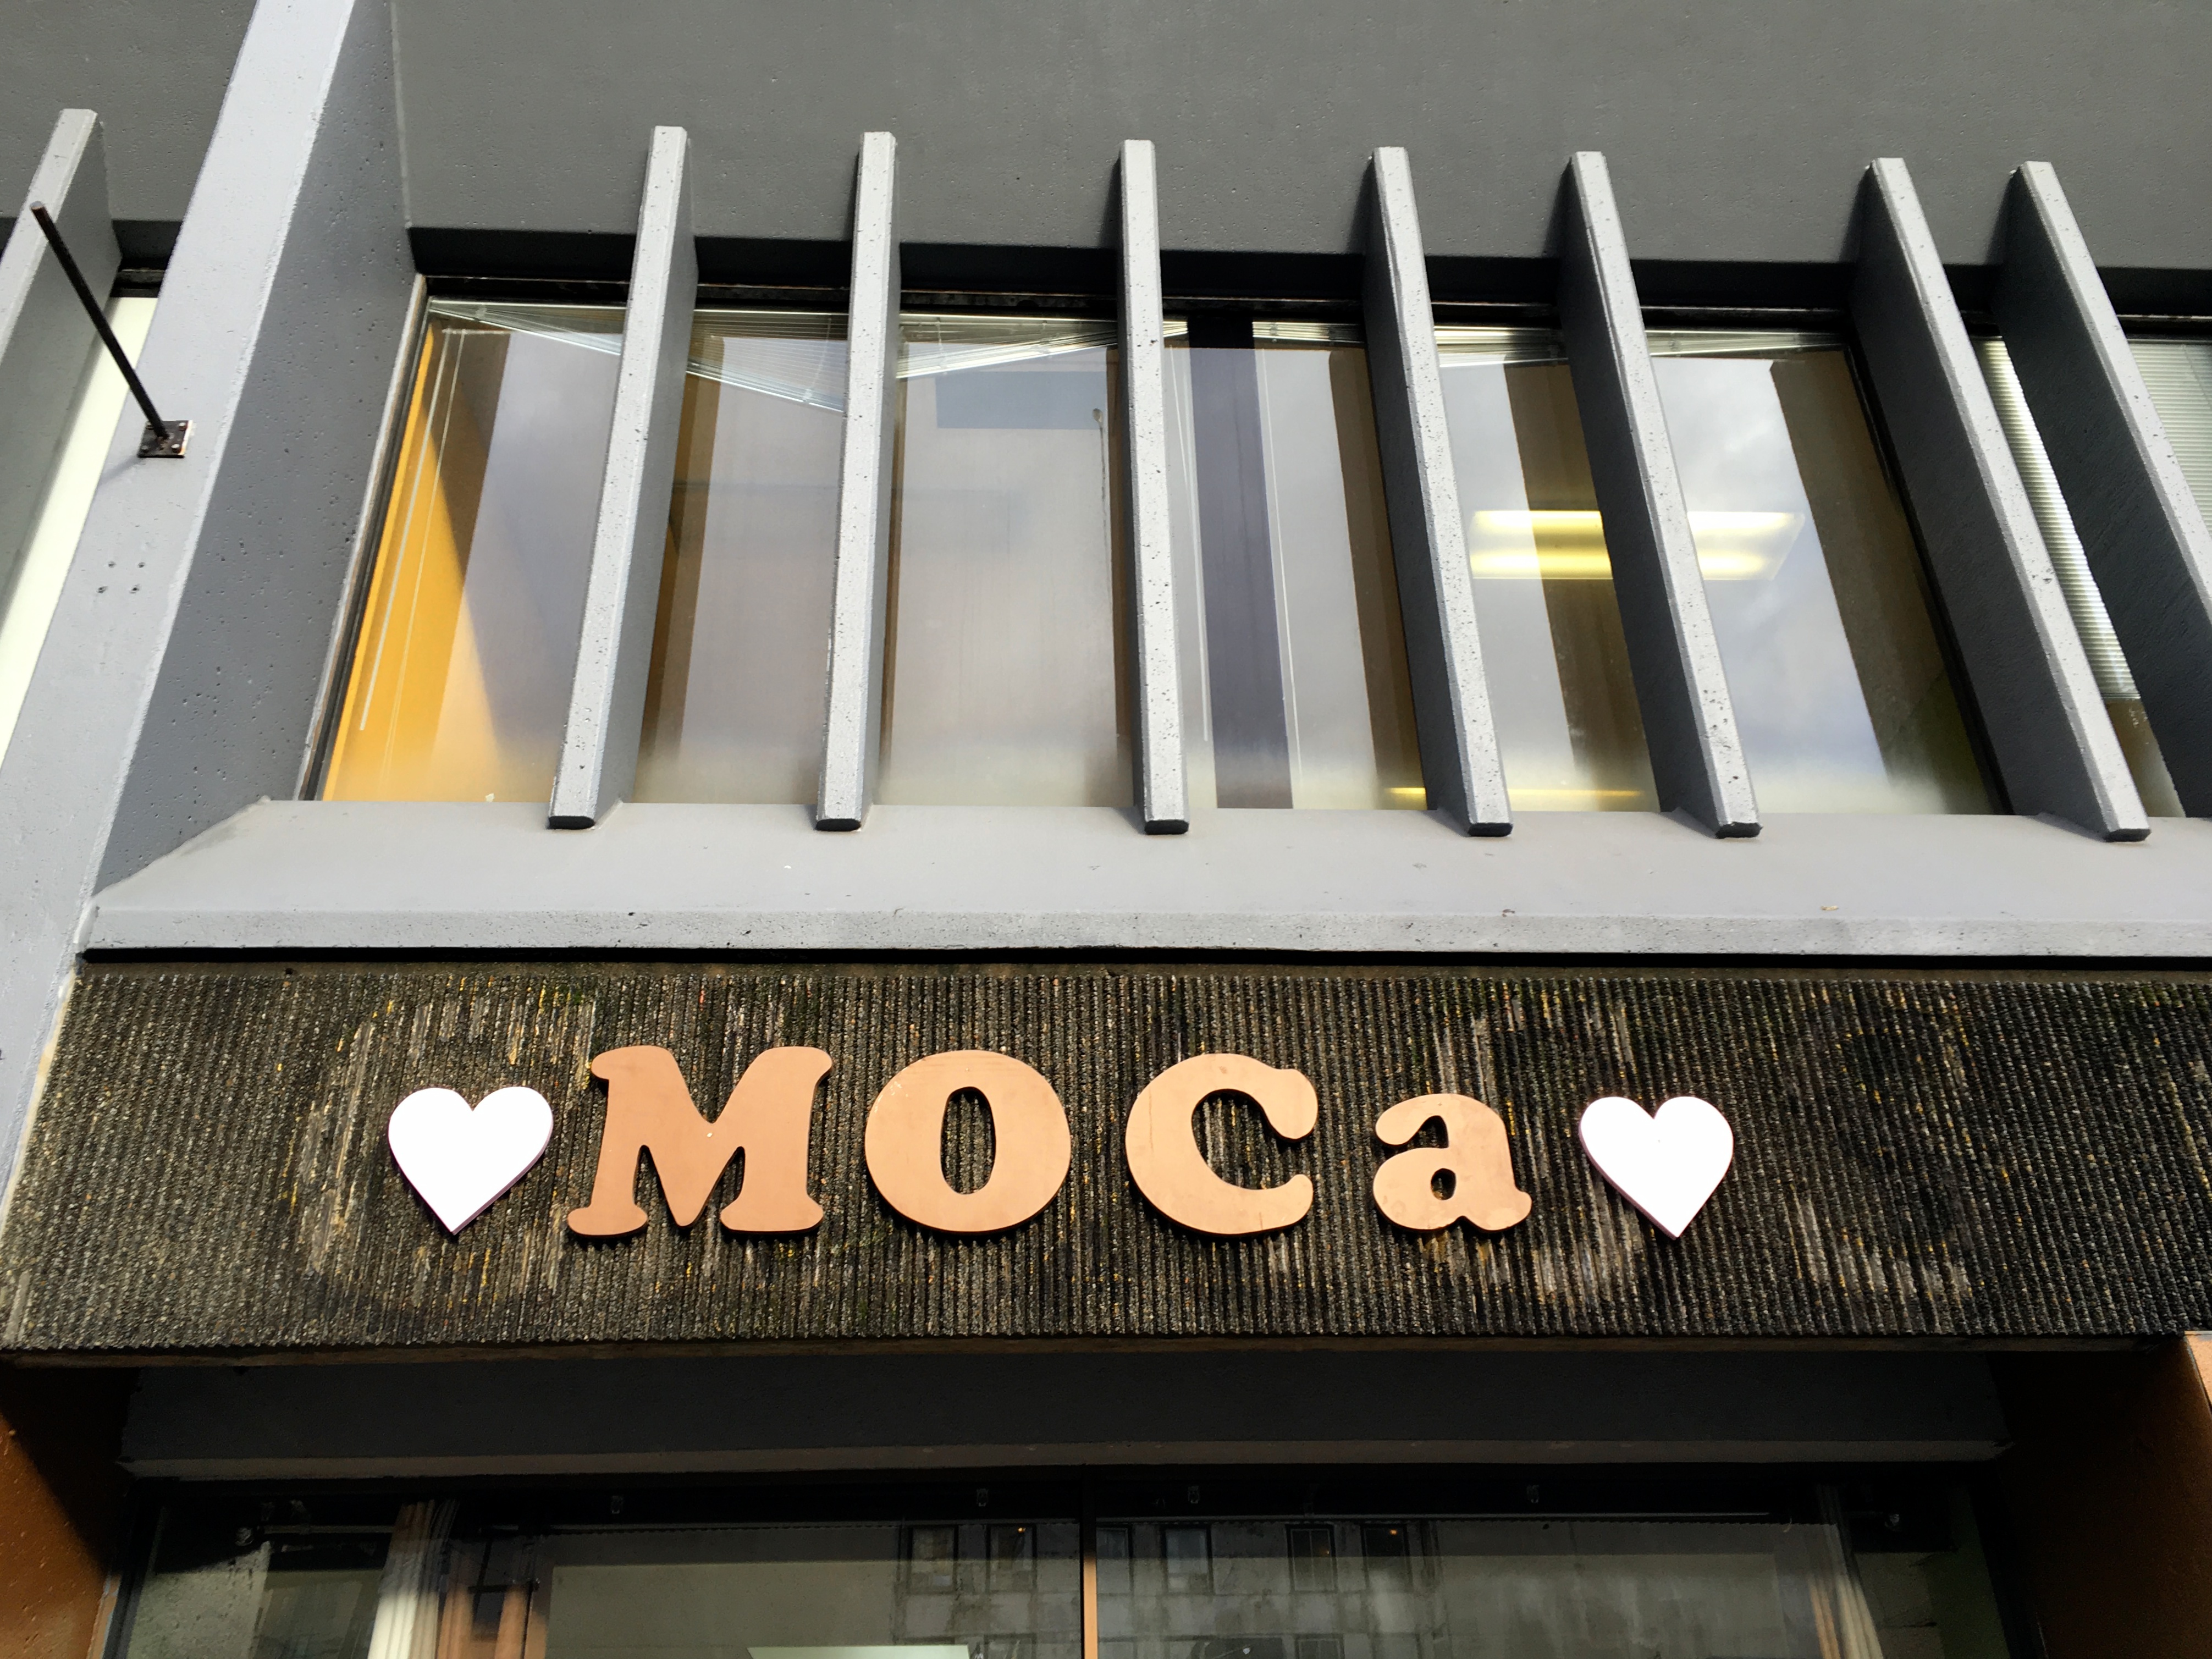
metal, material, font